Bowles Rocks

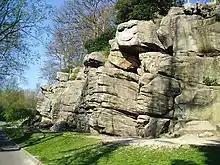
Bowles Rocks

Bowles Rocks is a sandstone crag in the county of East Sussex, on the border with Kent, approximately south of the town of Royal Tunbridge Wells. It is popular with rock climbers due to the excellent, south-facing, quick-drying rock, the range of climbs and the ease of access. It is one of the cluster of local outcrops known as Southern Sandstone.